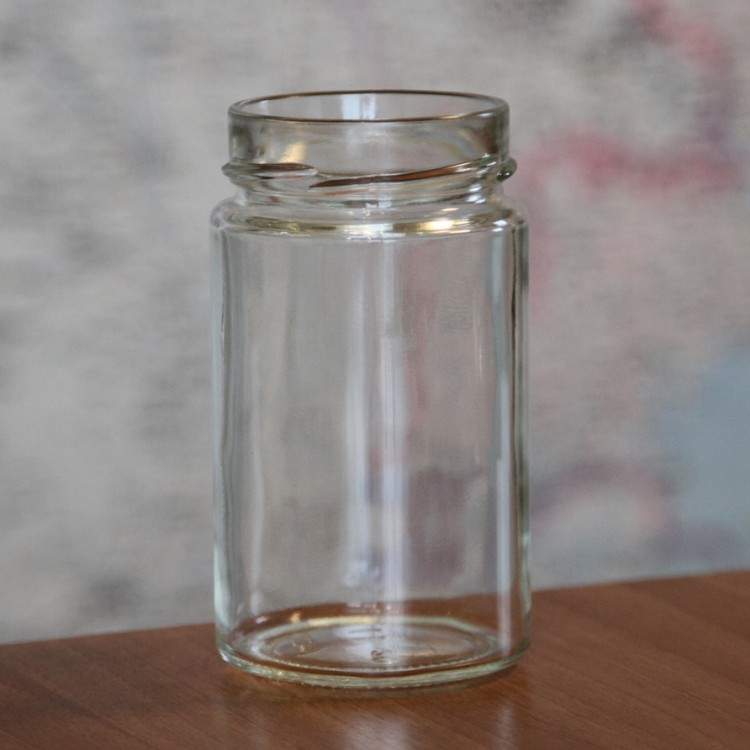
Label: glass